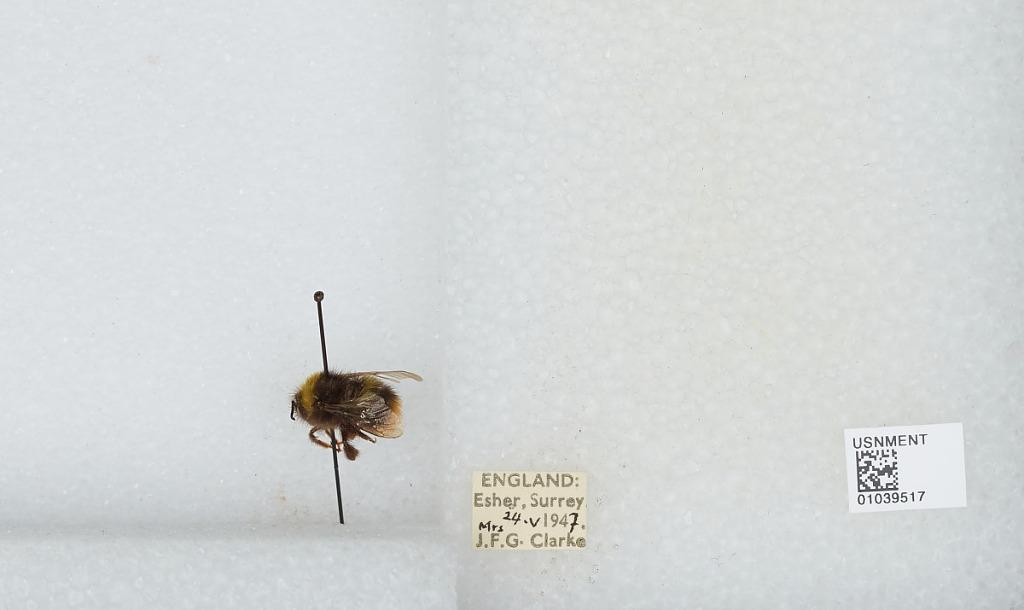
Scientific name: Bombus (Pyrobombus) pratorum (Linnaeus)
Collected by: J. Clarke
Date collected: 1917-5-24
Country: United Kingdom
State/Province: England
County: Surrey
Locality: Esher
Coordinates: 51.3691, -0.365